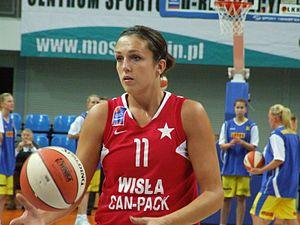
Ewelina Kobryn, née le 7 mai 1982 à Tarnobrzeg, est une joueuse polonaise de basket-ball.
L’équipe de Pologne de basket-ball féminin est la sélection des meilleures joueuses polonaises. Elle est placée sous l’égide de la Polski Związek Koszykówki. La Pologne a rejoint la FIBA en 1934, et appartient désormais à la zone FIBA Europe.